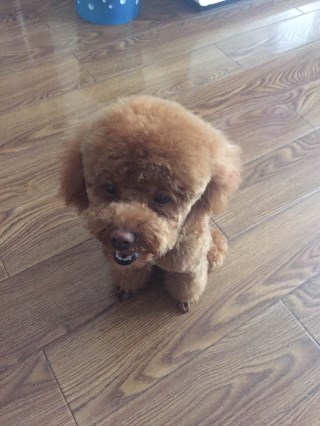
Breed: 2925-n000114-toy_poodle